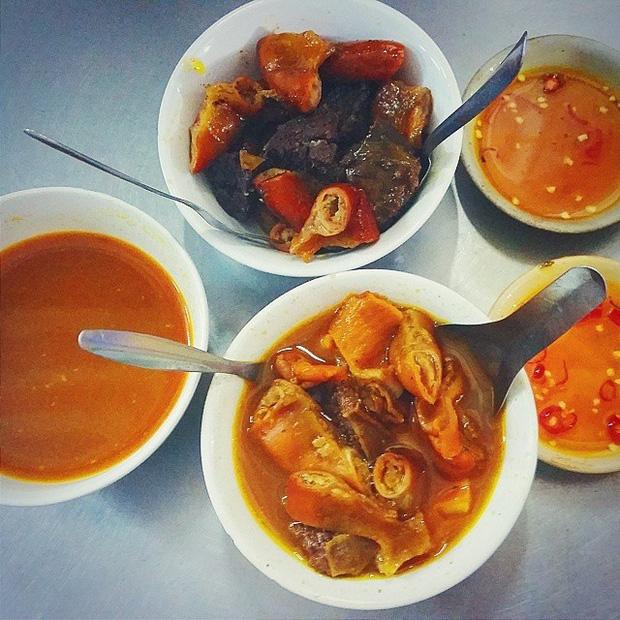
có hai chén nước mắm được bày ra trên bàn